Yarrow Ecovillage

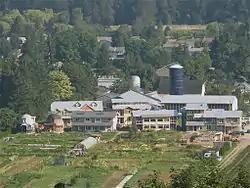
Yarrow Ecovillage from the south

Interest in sustainable settlements increased in the 1990s. In 1991, Robert Gilman and Diane Gilman co-authored a study called "Ecovillages and Sustainable Communities" for Gaia Trust. That led to a conference with the same title in Findhorn, Scotland, in 1995. According to Ross Jackson, co-founder of Gaia Trust, "somehow they had struck a chord that resonated far and wide. The word 'ecovillage', which was barely four years old at the time, thus became part of the language of the Cultural Creatives."